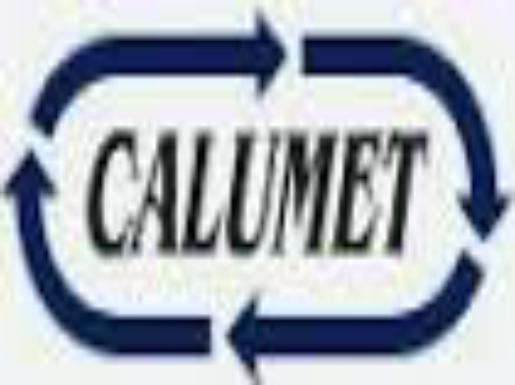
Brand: Calumet
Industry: Others